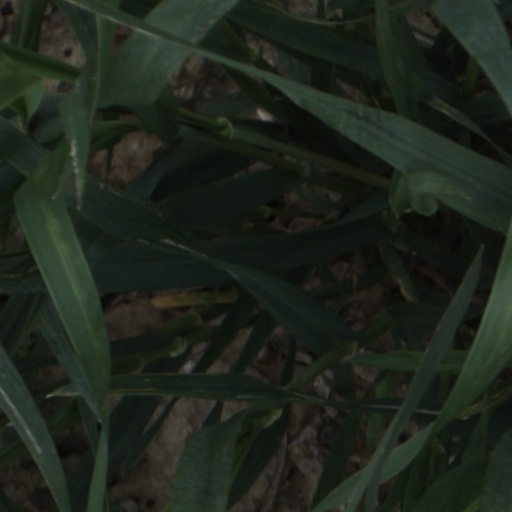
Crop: wheat